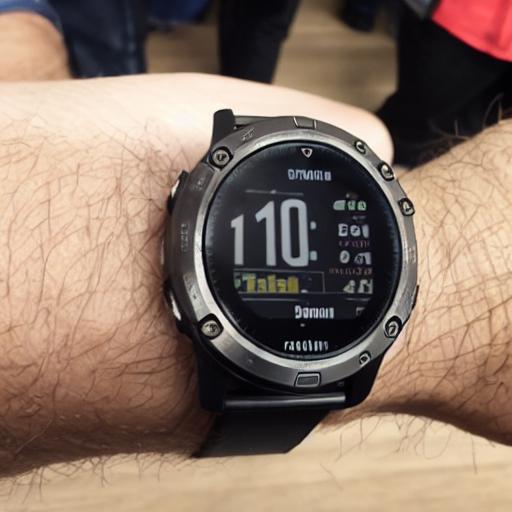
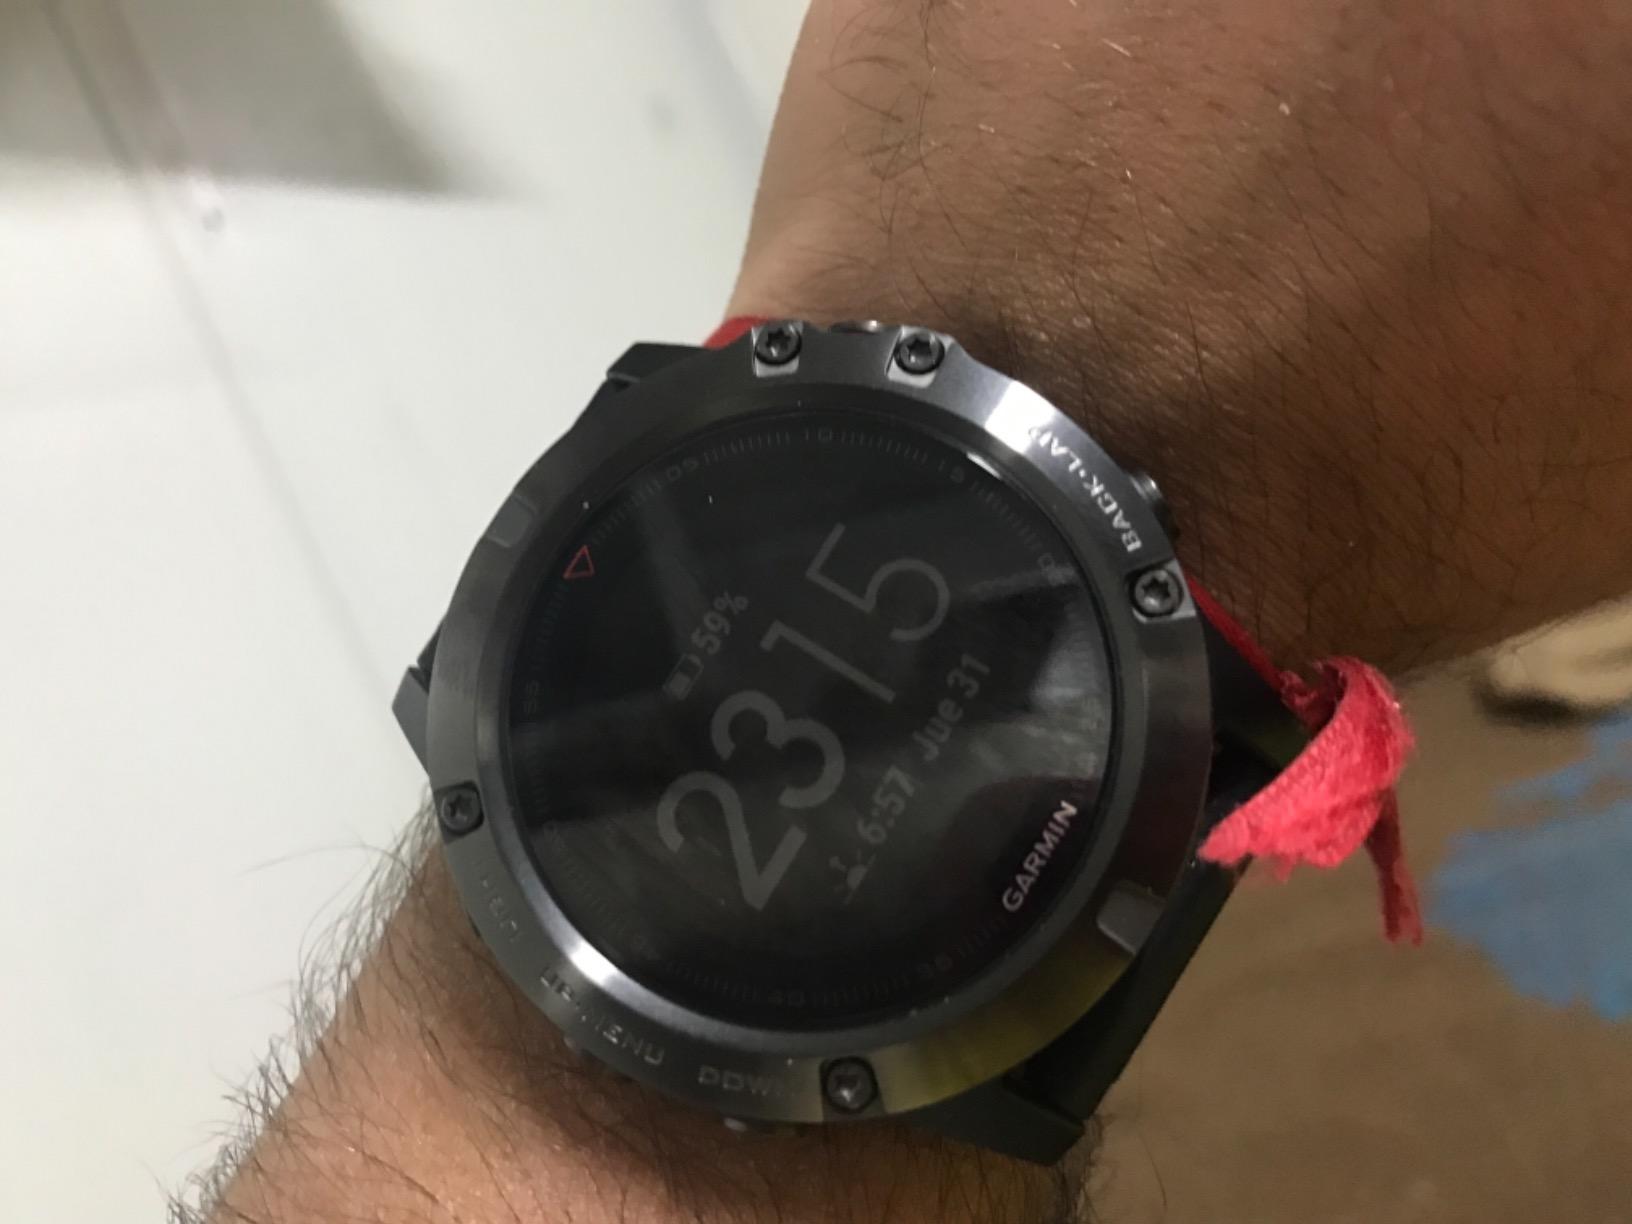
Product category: smartwatch
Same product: no